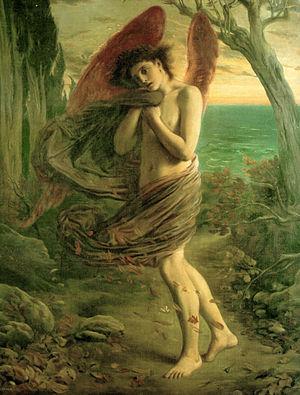
Simeon Solomon est un peintre anglais préraphaélite.